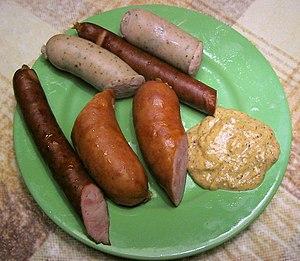
L'Ohio est un État du Midwest des États-Unis. Peuplé d'environ 11 500 000 habitants, situés notamment dans ses trois plus grandes villes, il est le 7ᵉ État le plus peuplé du pays. Il est bordé par la Pennsylvanie à l'est, le Michigan et le lac Érié au nord, l'Indiana à l'ouest, le Kentucky au sud et la Virginie-Occidentale au sud-est. Divisé en 88 comtés, son climat est de type continental humide, et, dans les comtés les plus méridionaux, de type subtropical humide. 96 % de la population vit en zone urbaine. Ses paysages varient entre des plaines alluviales à l'ouest et les contreforts des Appalaches, dont les monts Allegheny. L'Ohio est également parcouru par des cours d'eau alimentant le bassin du Saint-Laurent ou du Mississippi.